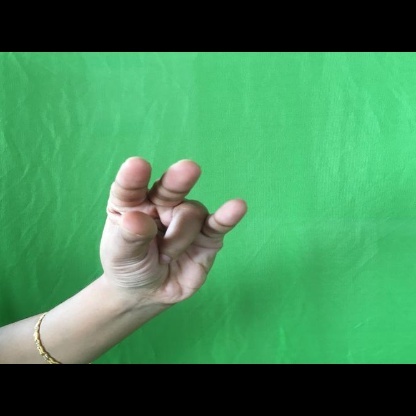
Mudra: Kangulam